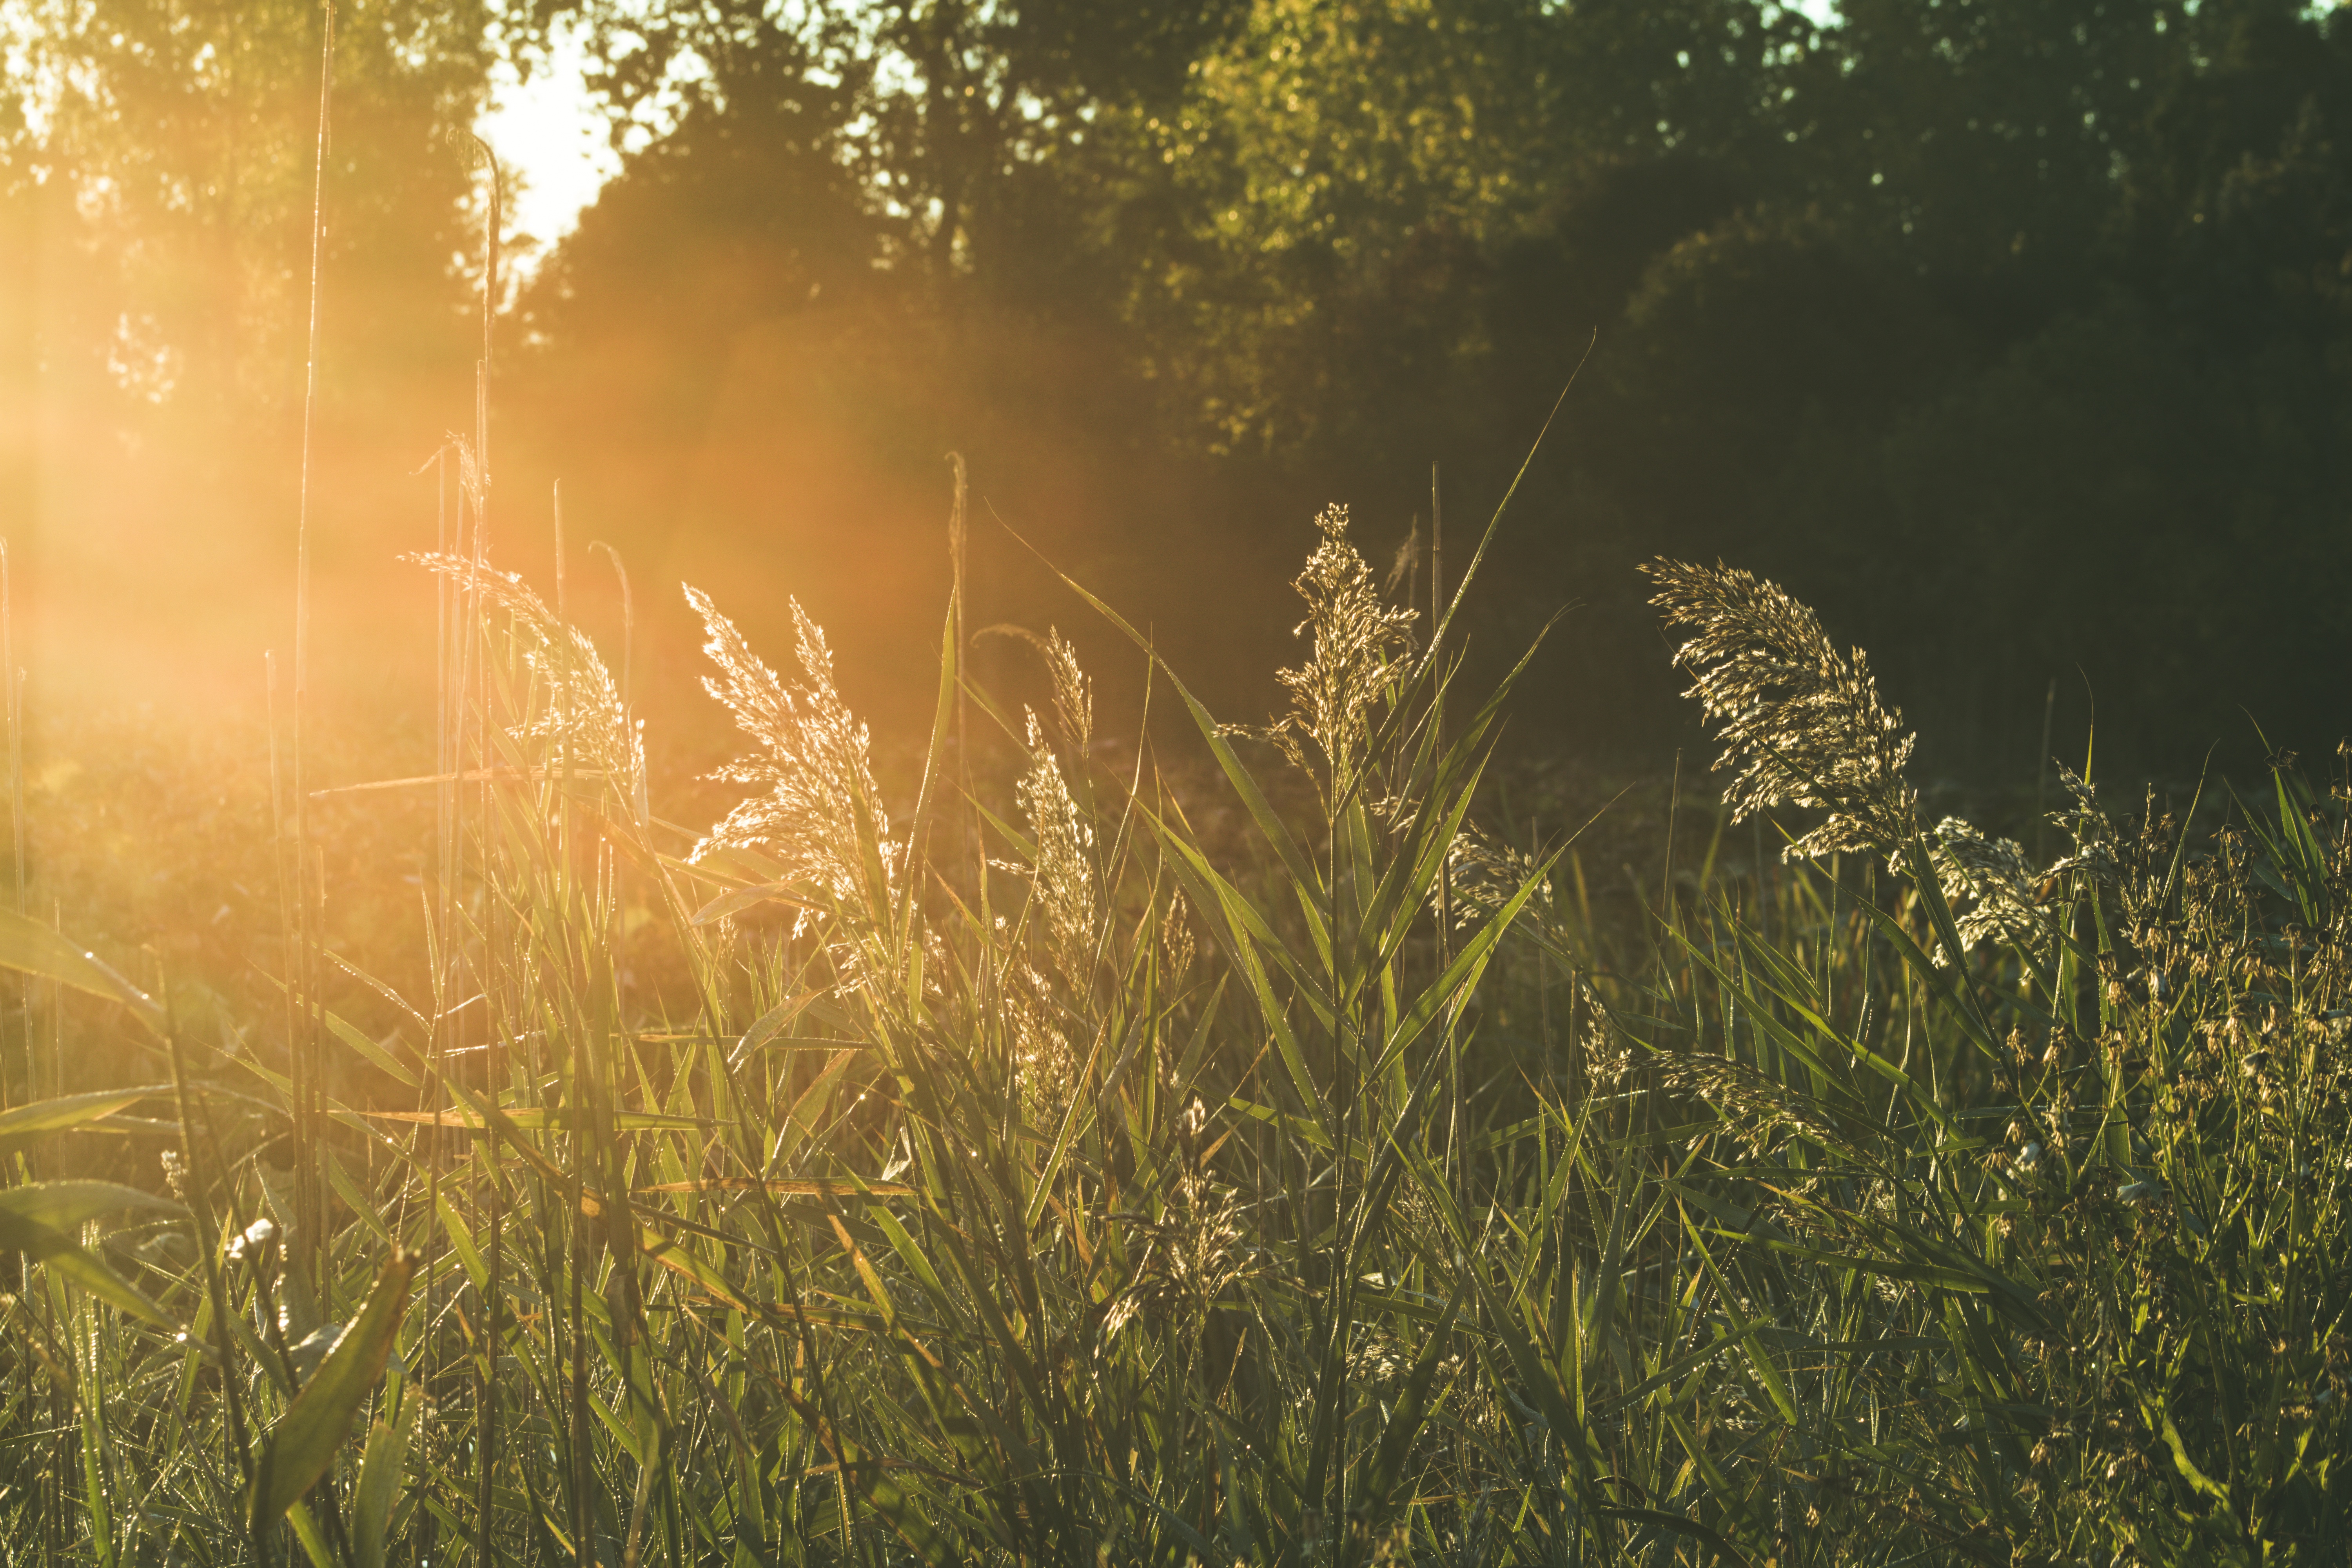
tree, nature, grass, branch, light, plant, sunset, field, lawn, meadow, prairie, sunlight, morning, leaf, flower, green, reflection, autumn, grassland, habitat, atmospheric phenomenon, grass family